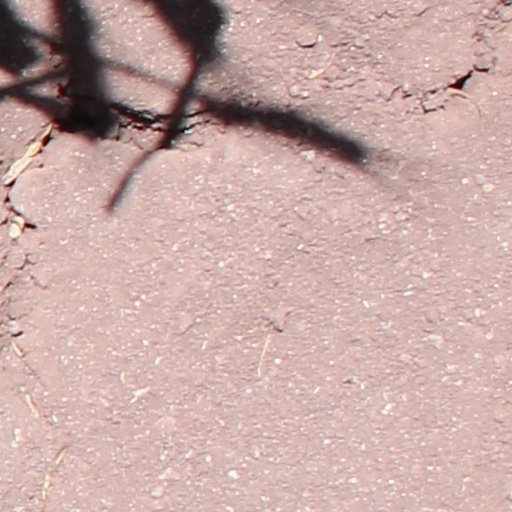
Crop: wheat